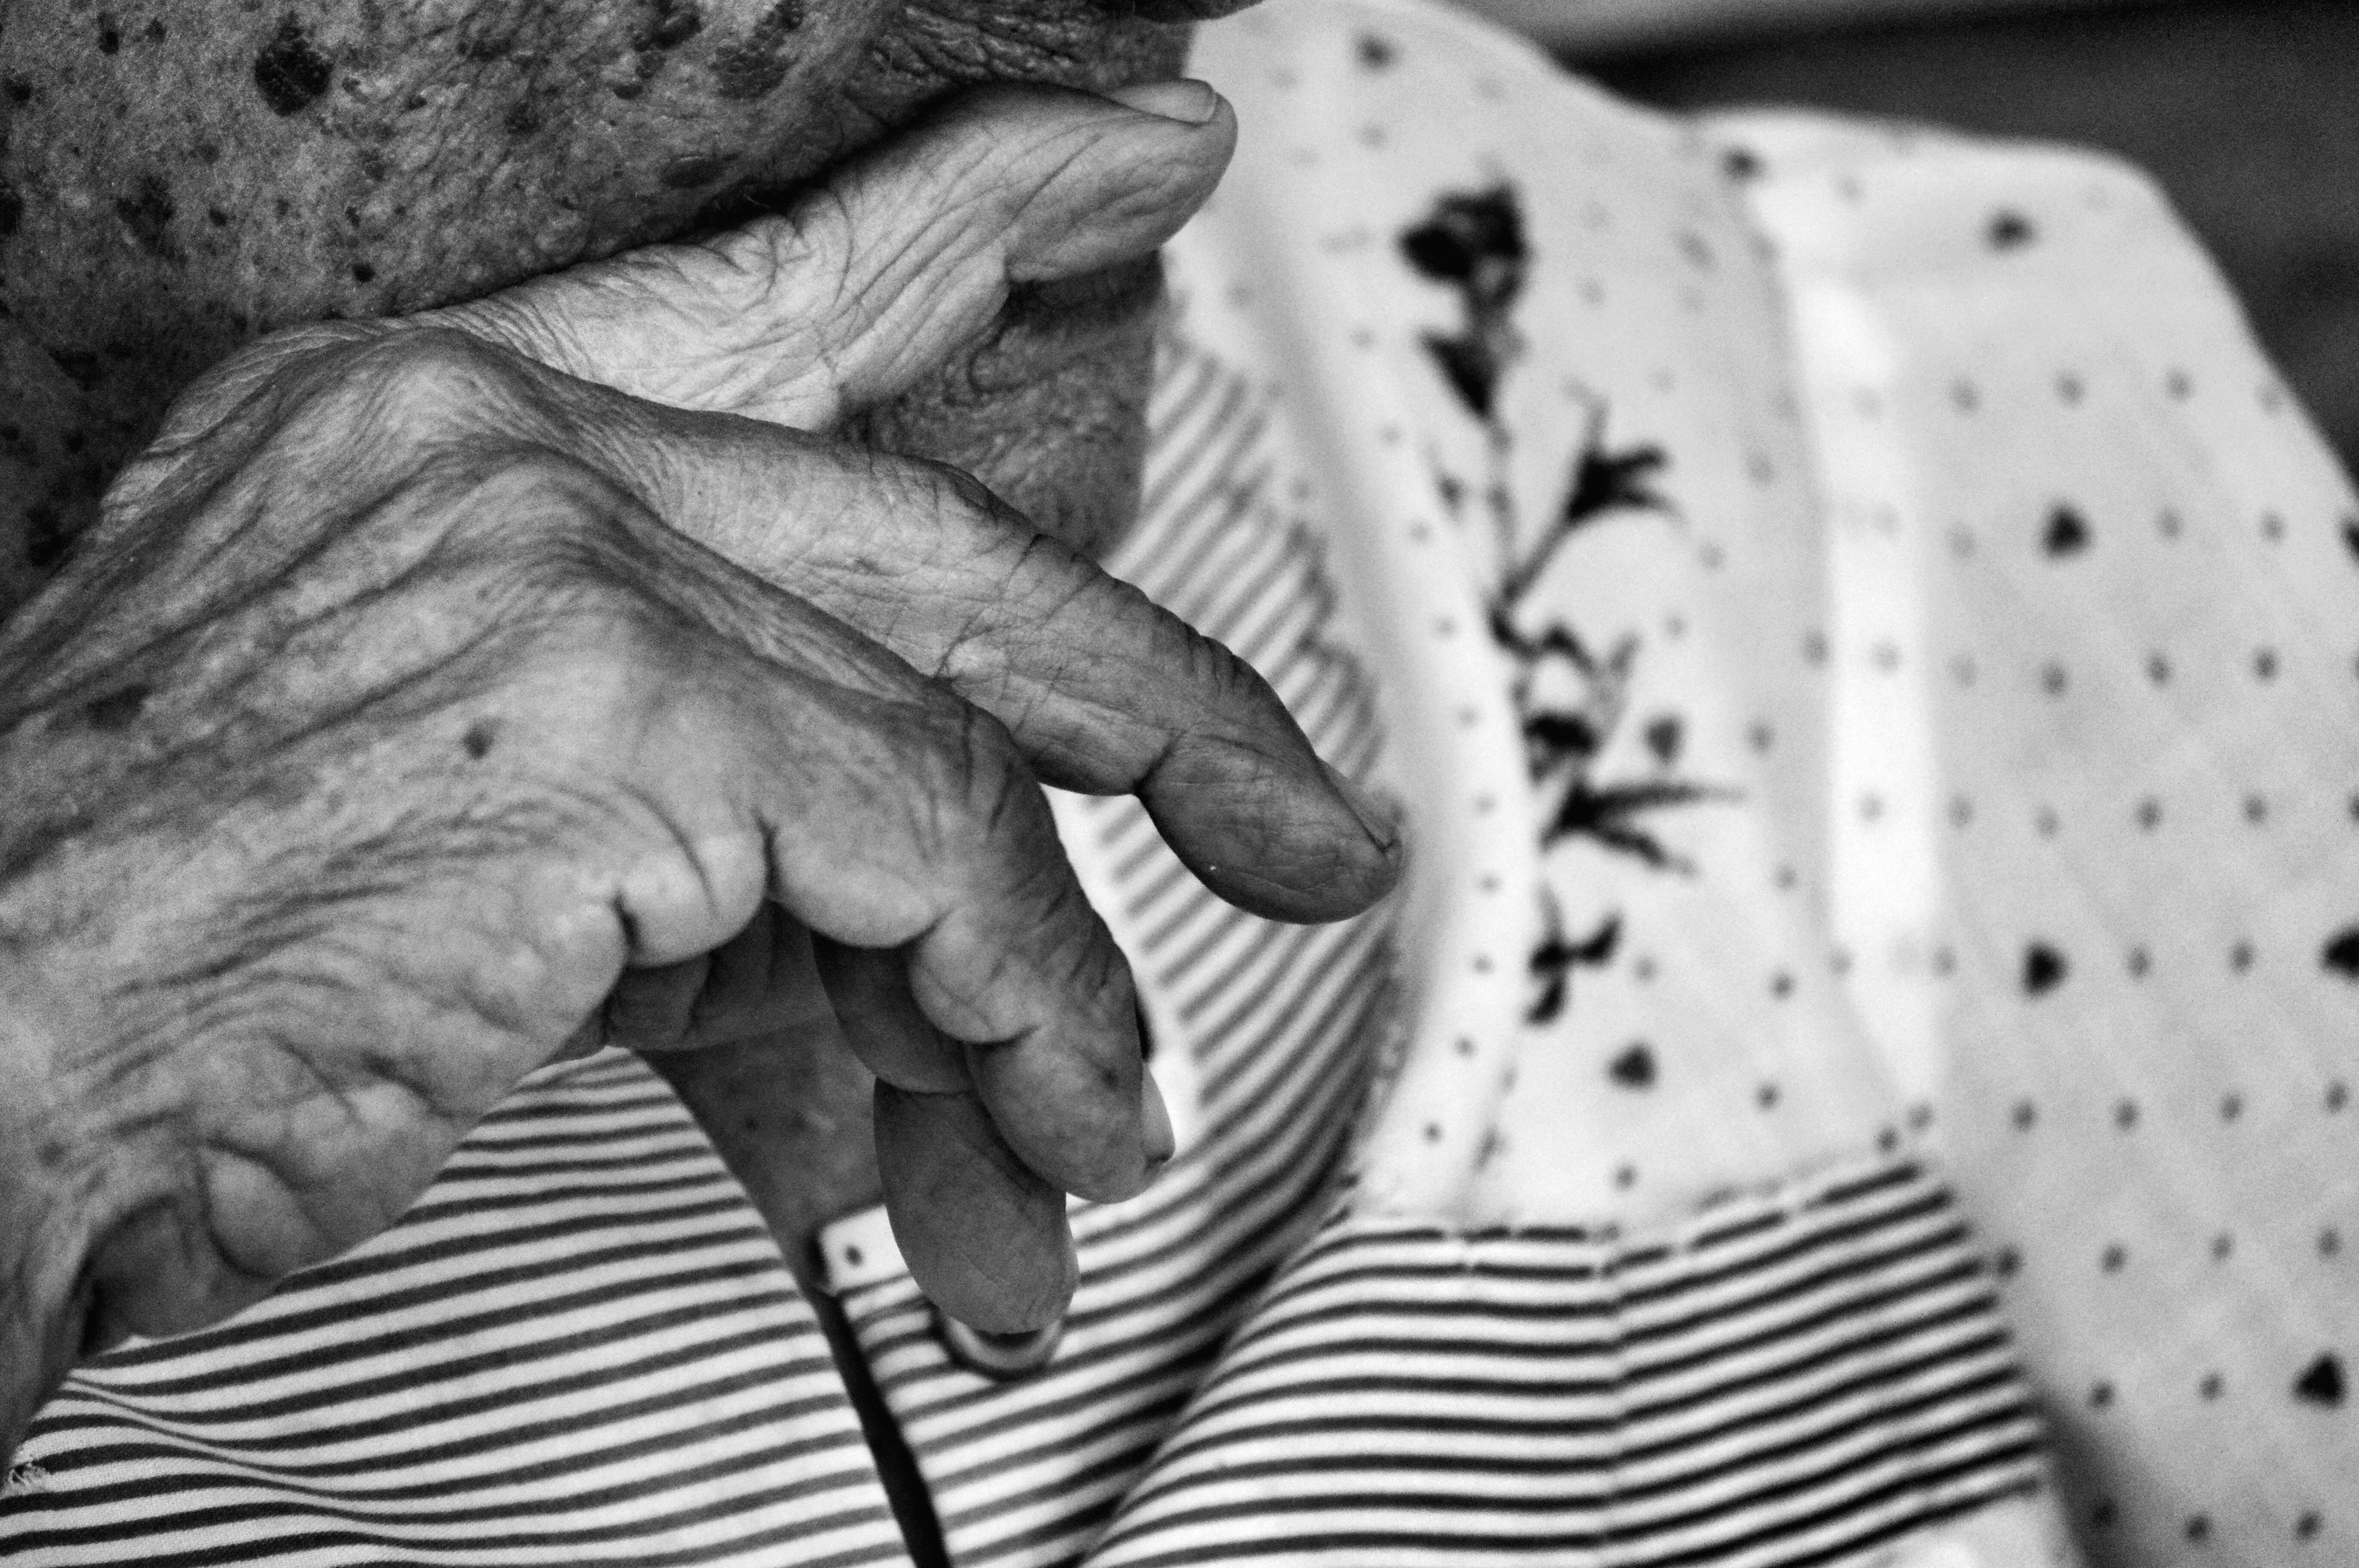
hand, black and white, people, old, pattern, portrait, finger, reflection, monochrome, arm, grandmother, drawing, hands, grandfather, wrinkles, older adult, maturity, lol, monochrome photography